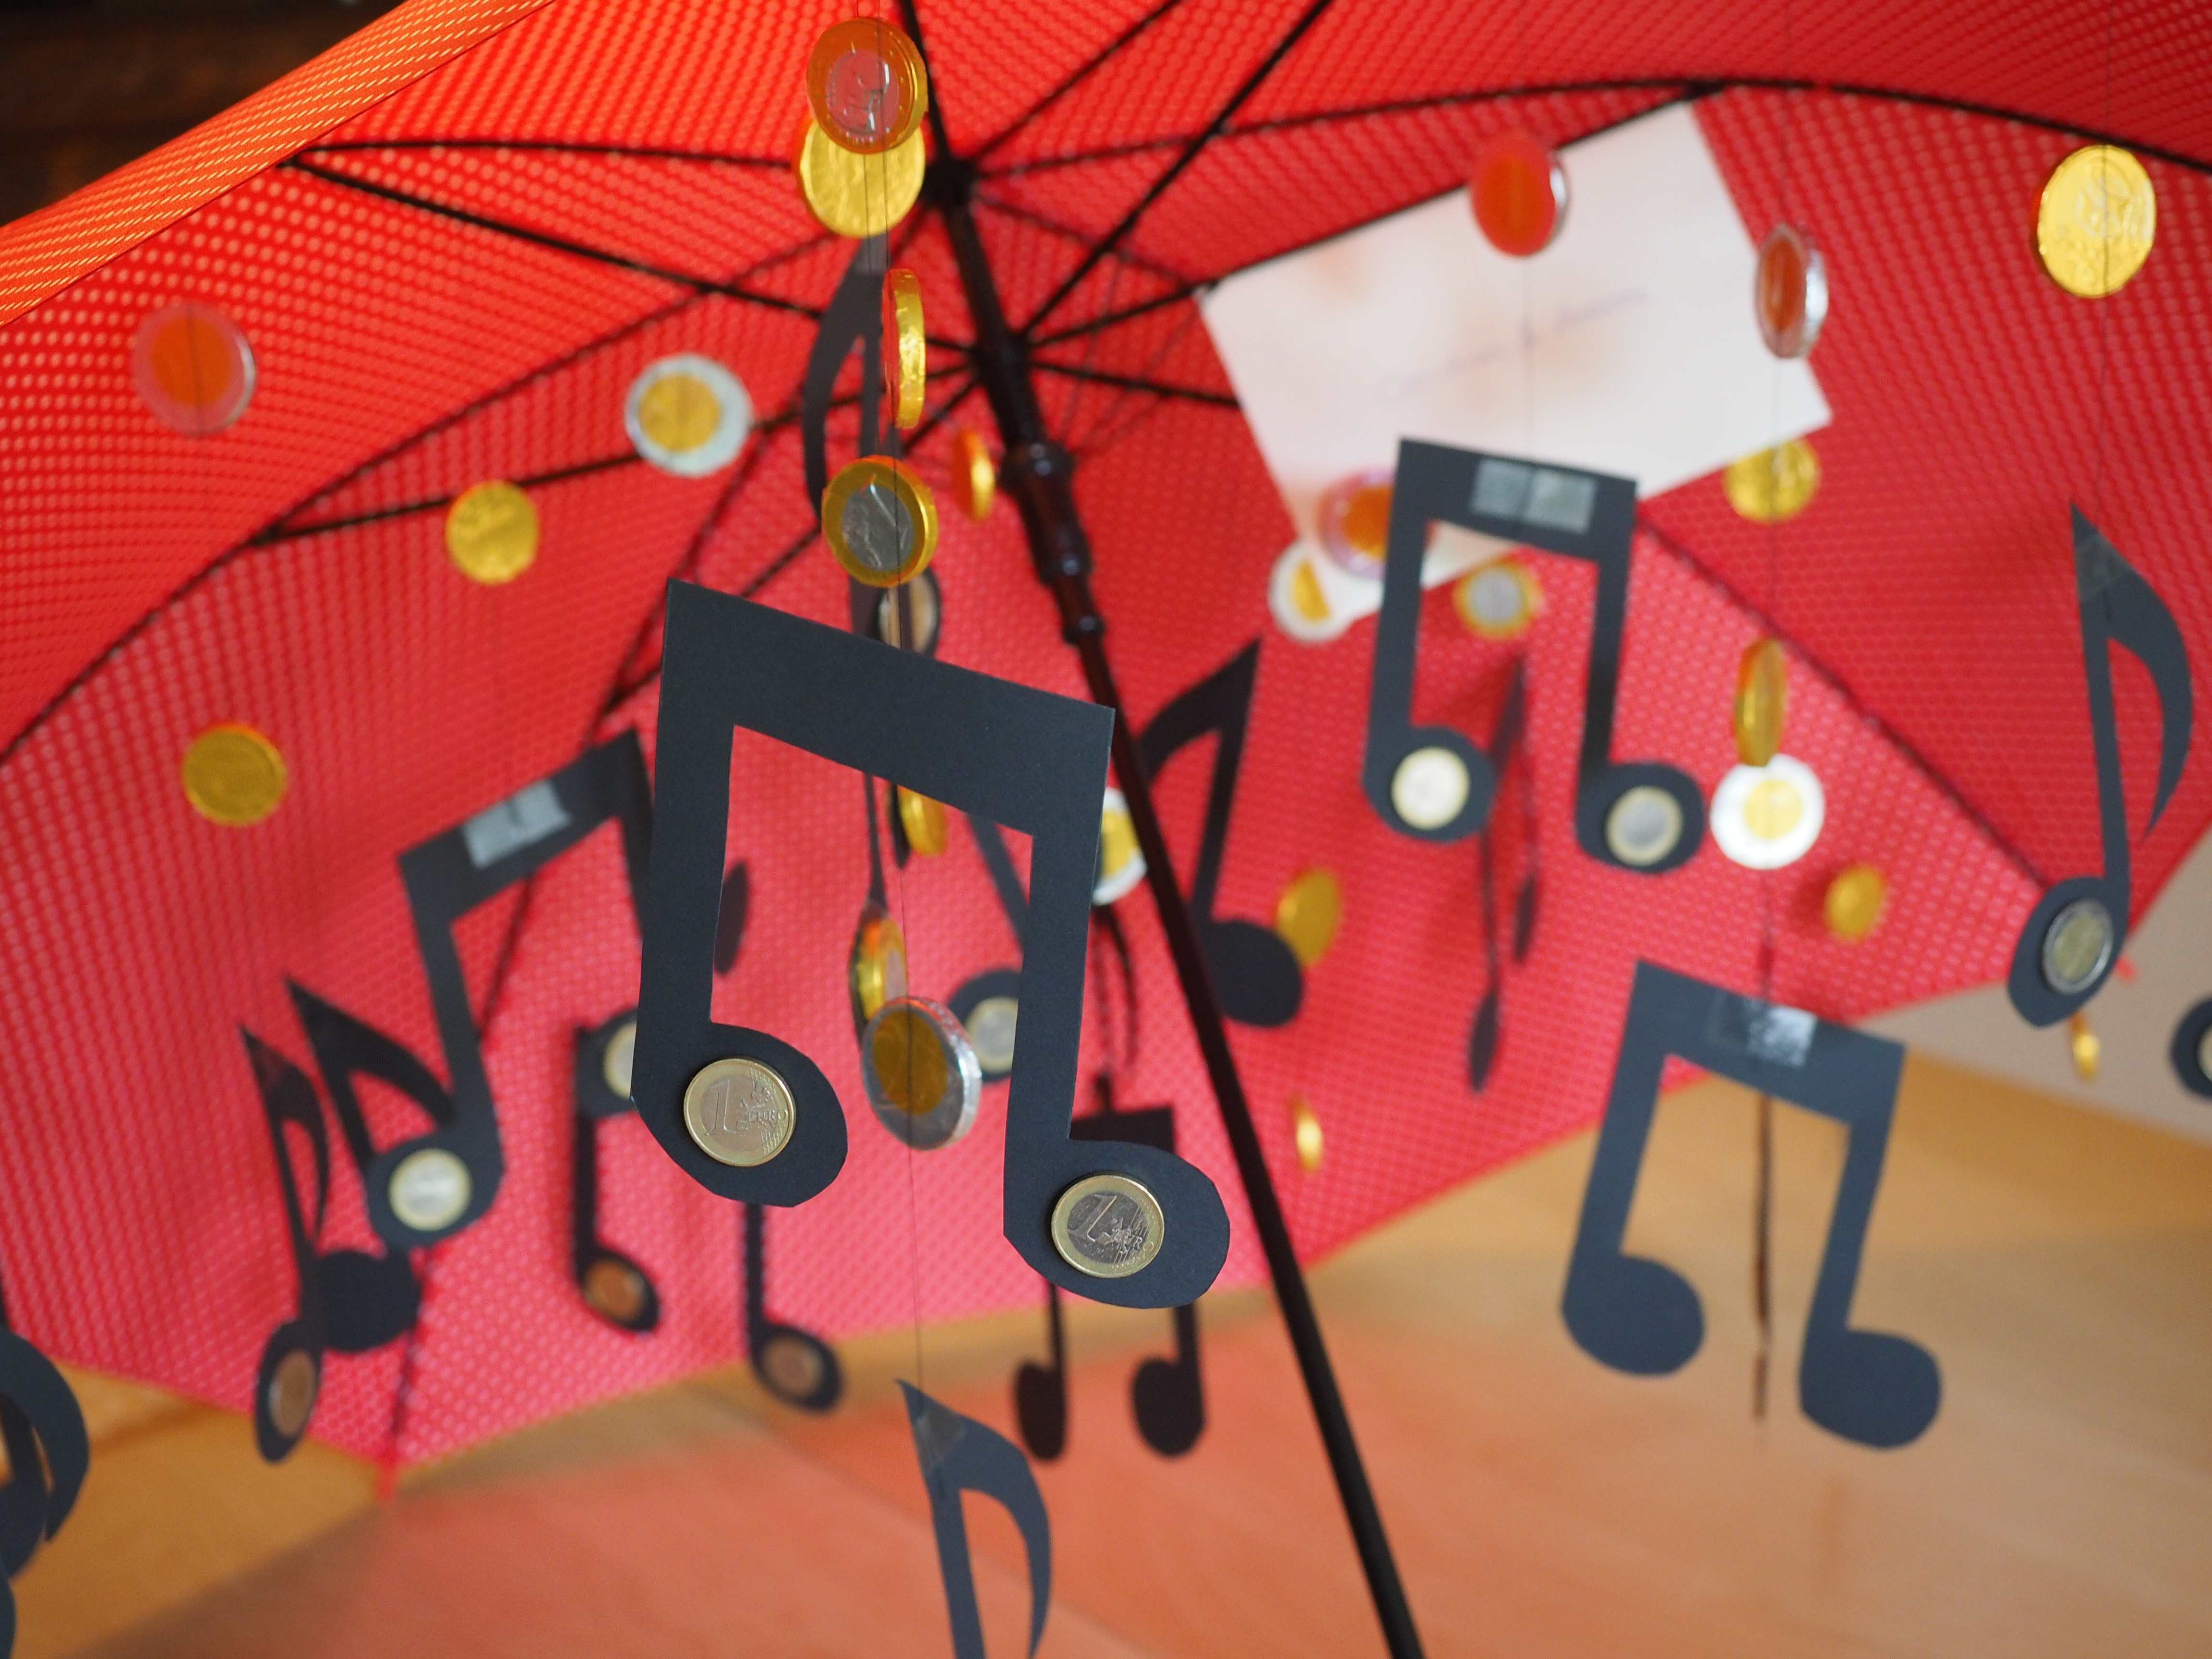
music, gift, red, umbrella, color, pink, art, illustration, thaler, shape, coins, money rain, wedding gift, music lovers